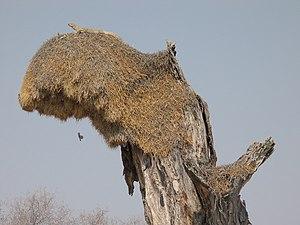
Le Républicain social est une petite espèce de passereau endémique des zones arides du sud de l'Afrique, notamment du Kalahari. Il est l'unique espèce du genre Philetairus. L'espèce est remarquable par ses nids : collectifs et habités à l'année, ils sont énormes, et peuvent être construits par des centaines d'individus. L'espèce n'est pas menacée.
Les savanes xériques du Kalahari sont une écorégion faisant partie du biome des déserts et terres arbustives xériques de l'écozone afrotropicale ; elles s'étendent au nord-ouest de l'Afrique du Sud, au sud du Botswana et au sud-est de la Namibie.